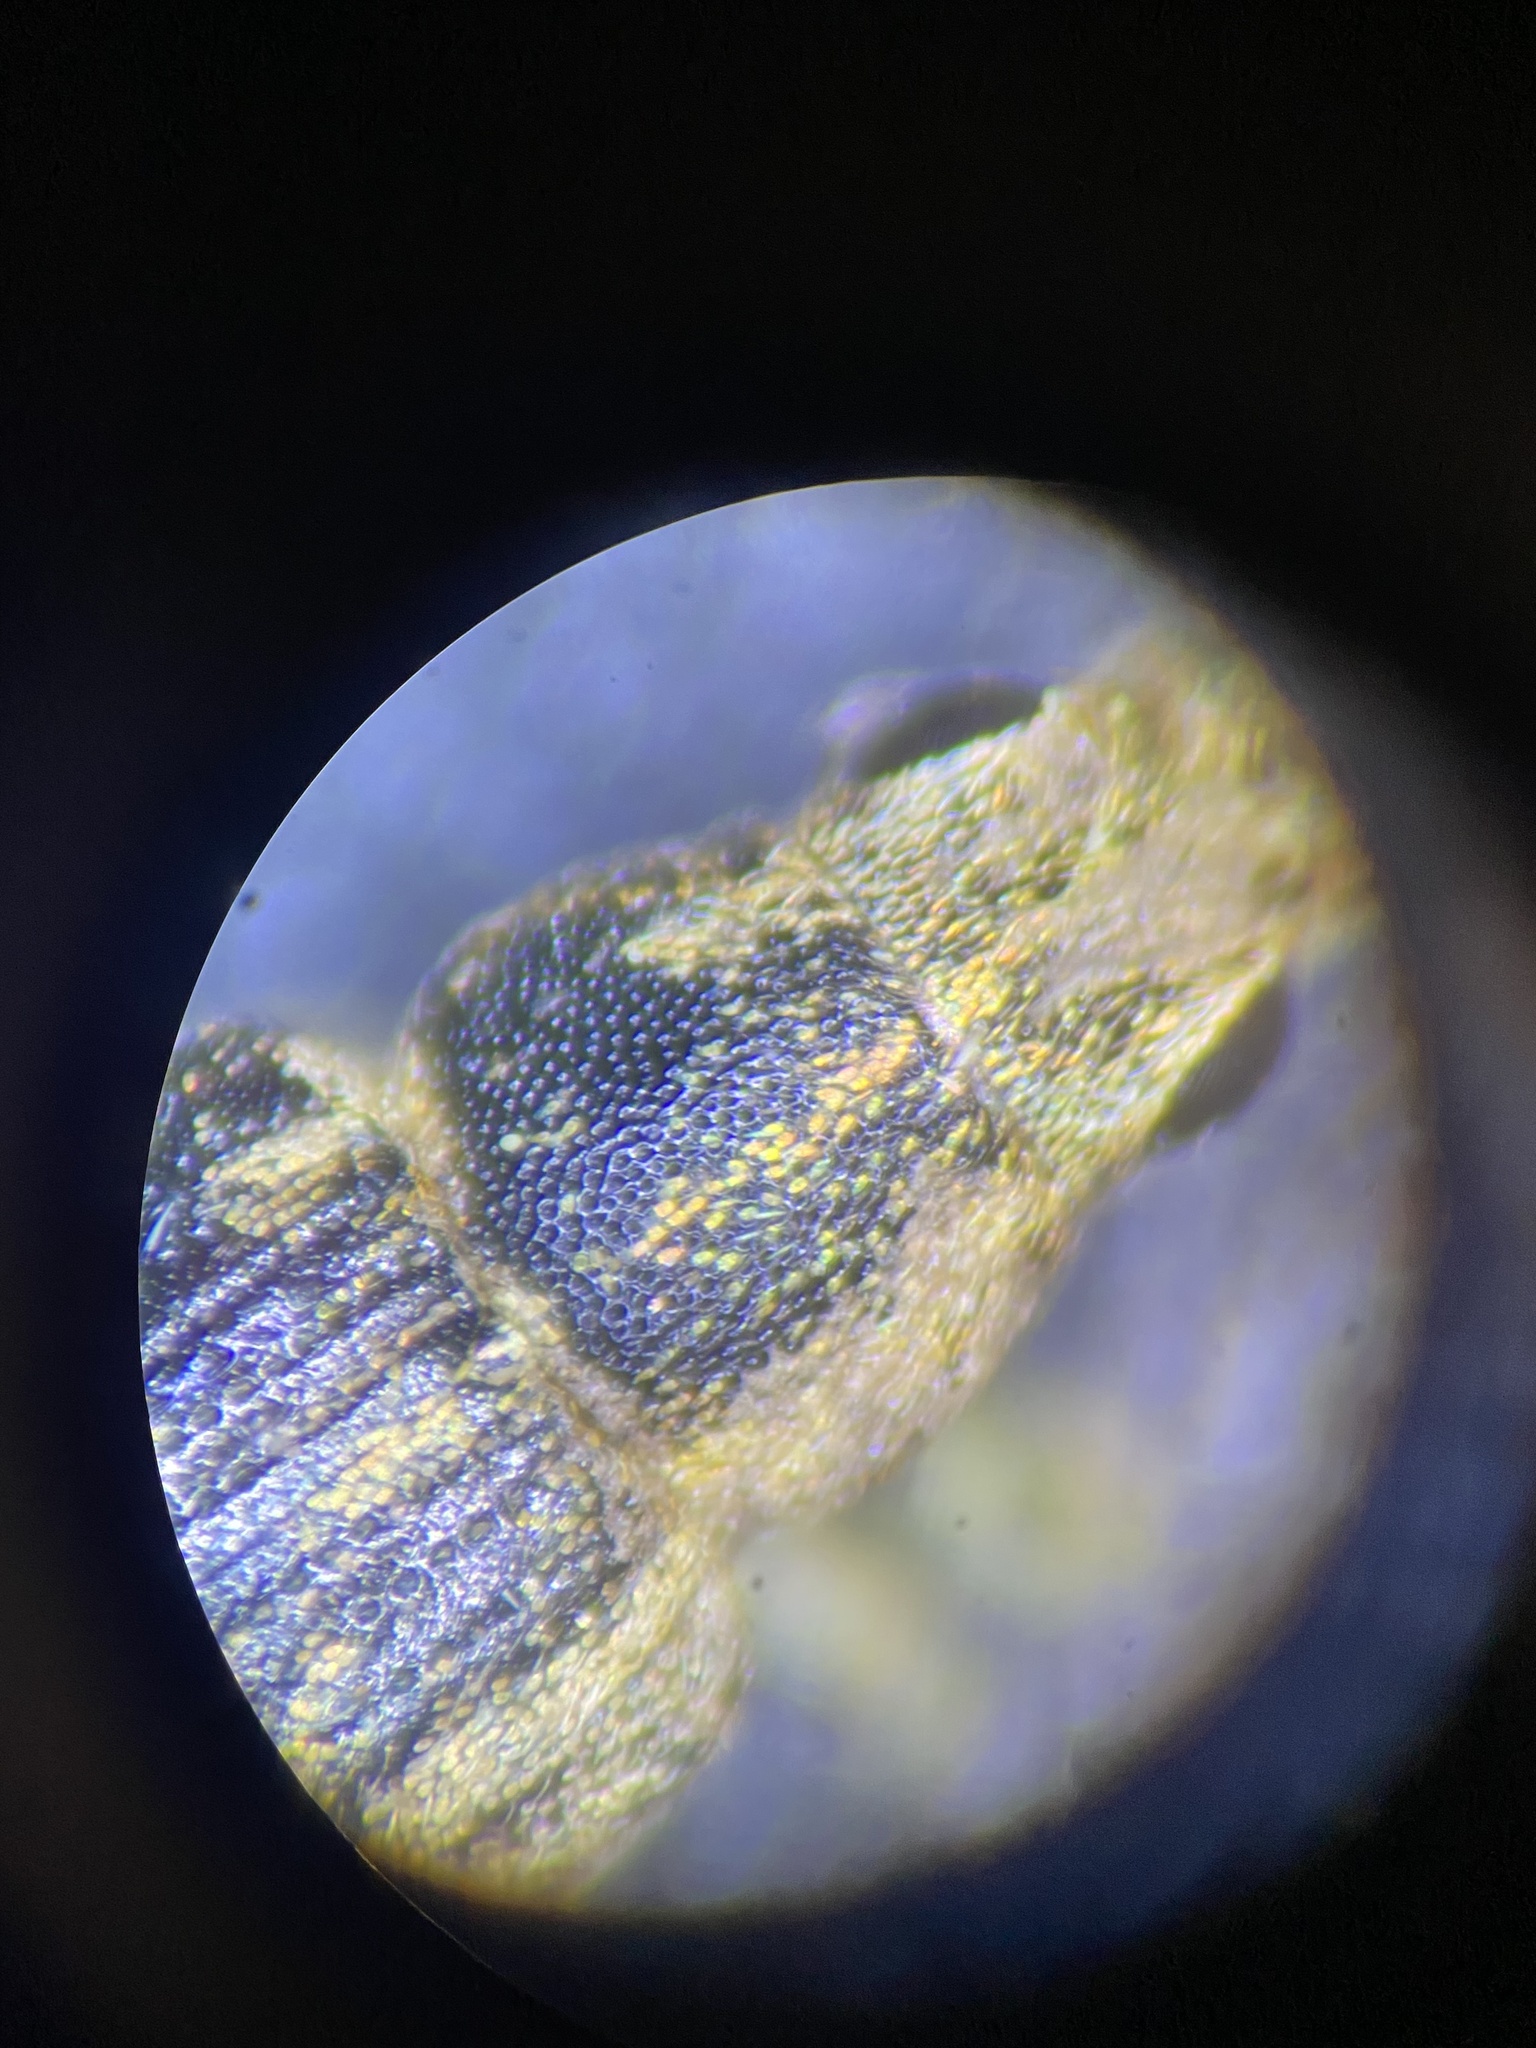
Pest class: pea_leaf_weevil